Carmen Sandiego's Great Chase Through Time

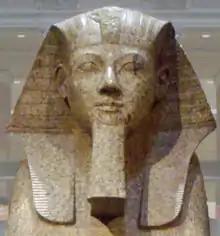
Large granite sphinx bearing the likeness of the pharaoh Hatshepsut, depicted with the traditional false beard, a symbol of her pharaonic power — "Metropolitan Museum of Art"

The character animation was done independently of the background design, and they were layered on the same screen after each element was produced. This allowed the same character animation to be placed in multiple backgrounds. For example, Sacagawea appears in both the opening and final scenes of Case 15 in an identical physical stance. Broderbund was very efficient with its workflow, having an assembly line system. The company's plan was to keep the look consistent throughout. Instead of putting each artist in charge of both design layout and painting, the tasks were given to two separate work streams, done by two separate groups of artists with different skill sets. Approximately two to three artists painted the backgrounds for the game, which began as prototype backgrounds before being colored in. The same system applied with the color models for animated characters. A full-time onsite employee came up with the look and feel of the design while freelance artists were hired to fulfill the vision. Layout artists were required to complete animation on top of static images. Many of those who worked on this game also contributed to "World, U.S.A." and "Word". Much of the design work took place between 1996 and 1997. The opening, closing, and jailbreak sequences required special attention to ensure they were aesthetically impressive and told a succinctly visual narrative. In mid-1997, the three cut-scene sequences had to be painted over to give them a 3D effect which matched the backgrounds of the game levels. The freelance artists used Photoshop, and instead of using tools such as Wacom tablets or handheld styluses, they painted with a mouse and developed painting techniques as they went. E.g. to give trees a "leafy look", an improvised technique was to "ha[ve] the mouse fade after two to three pixels [for] several strokes".